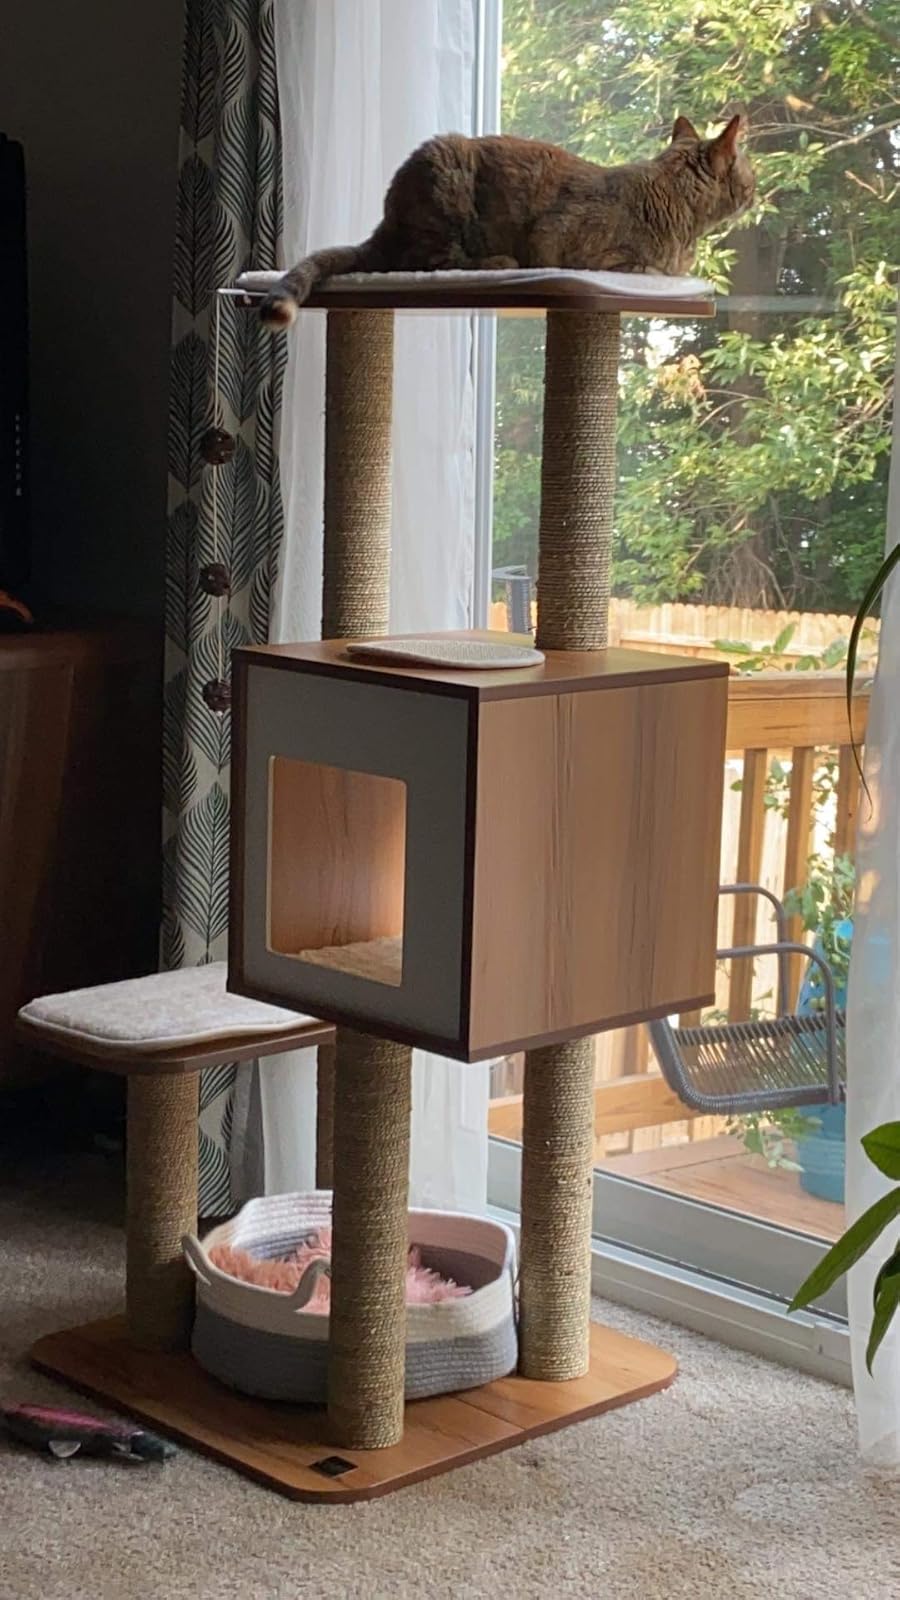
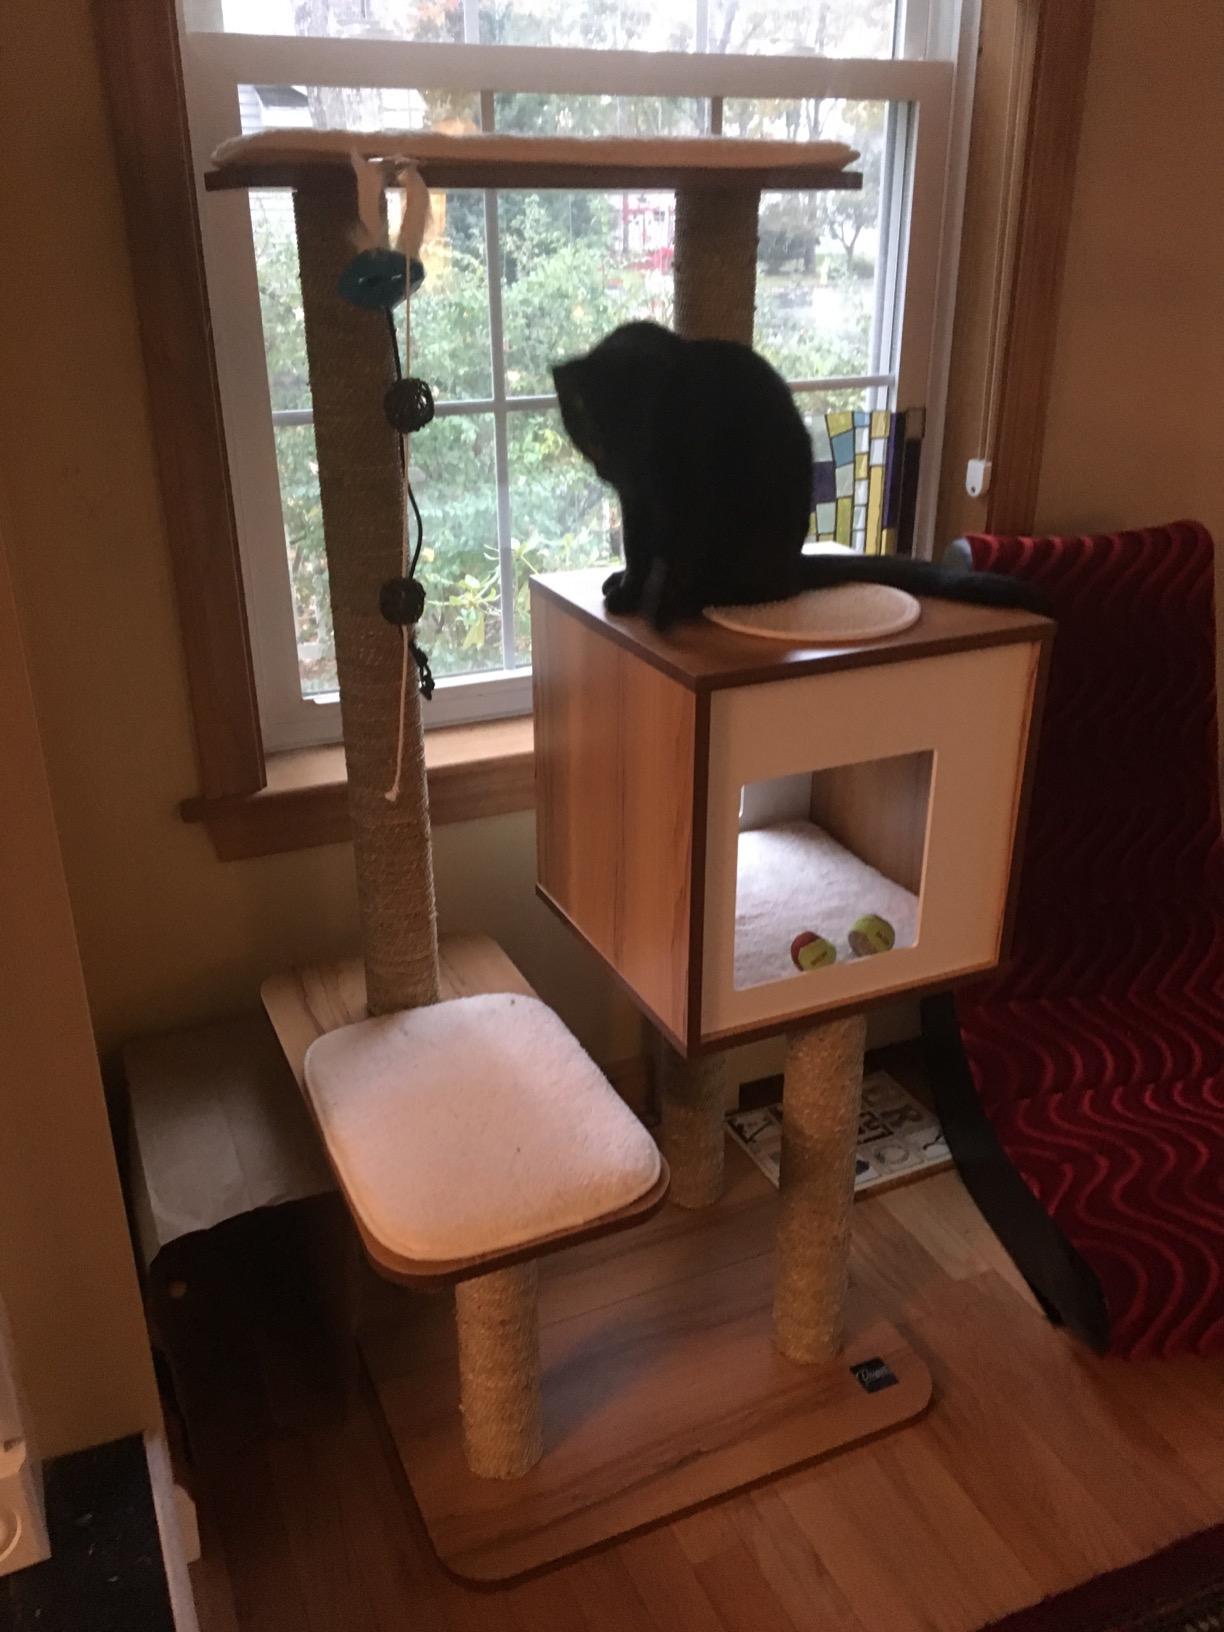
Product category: items_cat tree
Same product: yes